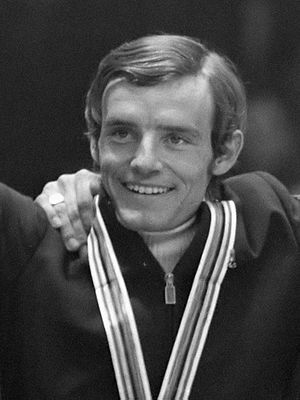
Jean-Claude Killy
Jean-Claude Killy er en tidligere fransk alpin skiløber, der ved OL i Grenoble 1968 vandt hele tre guldmedaljer, og dermed blev legenes helt store stjerne. Guldmedaljerne kom i henholdsvis, slalom, storslalom og styrtløb.